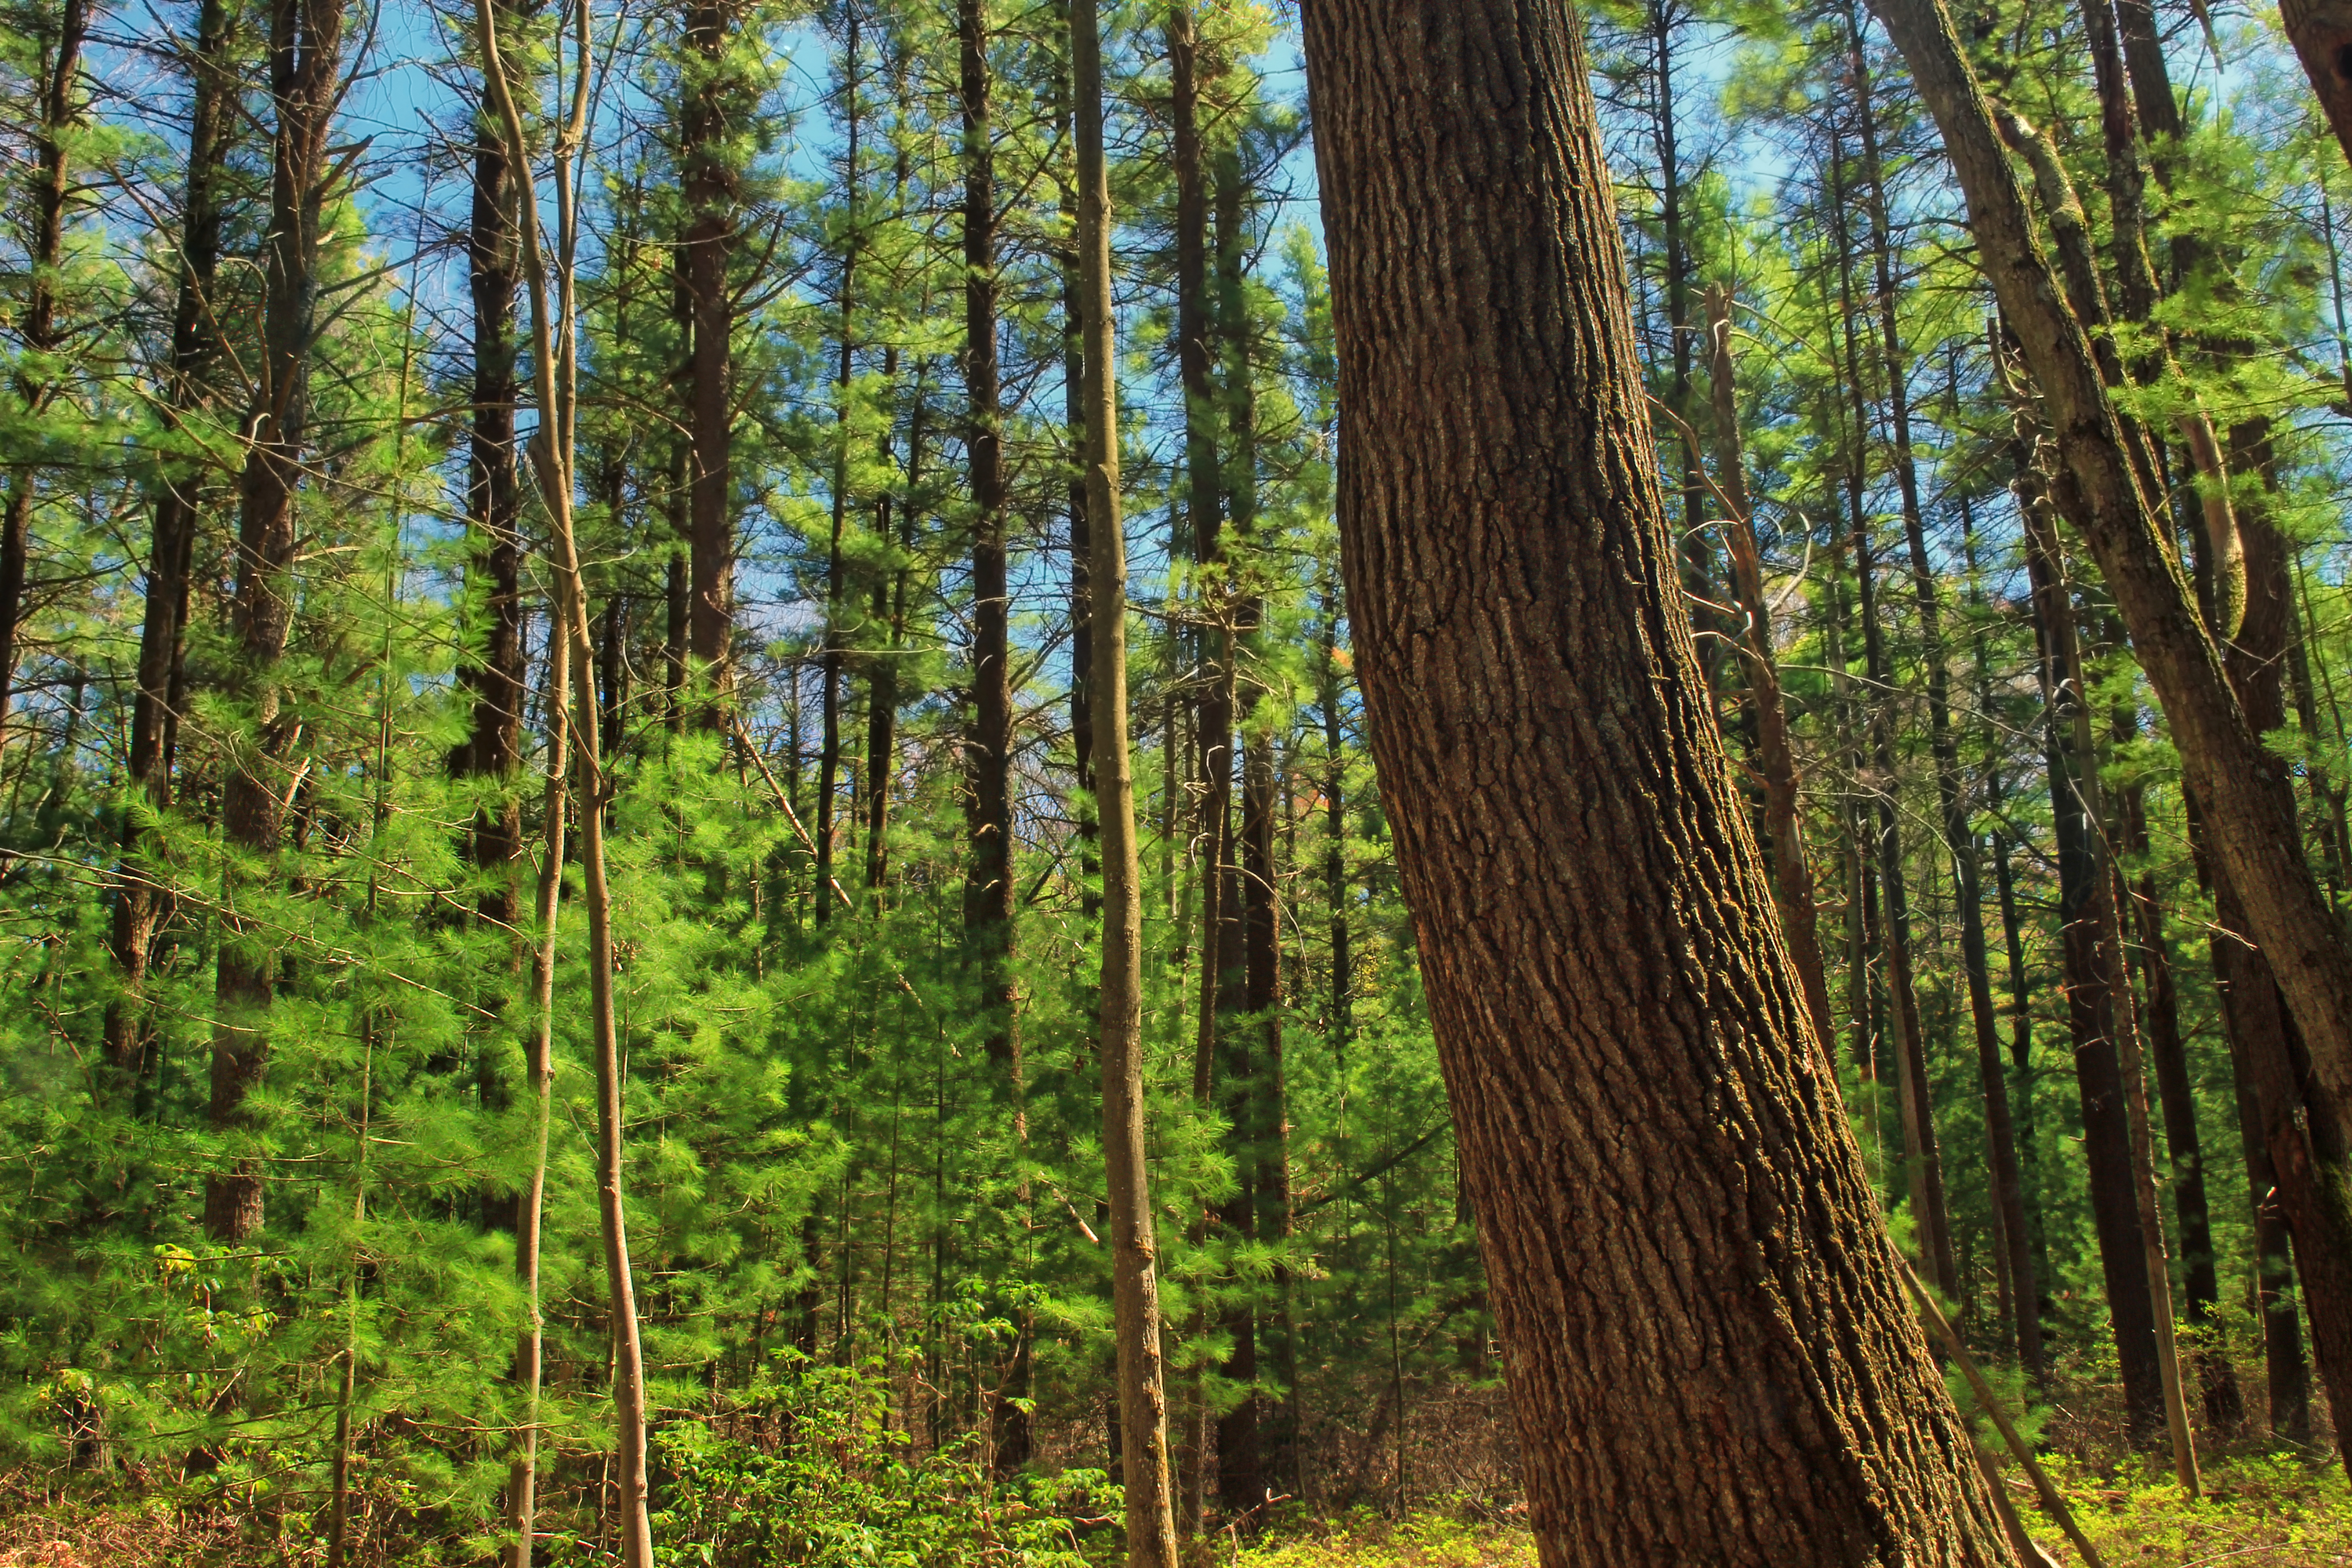
tree, nature, forest, wilderness, plant, trail, sunlight, spring, jungle, trees, creativecommons, coniferous, spruce, vegetation, rainforest, deciduous, wetland, palustrine, palustrineforest, whitepines, easternwhitepines, pinusstrobus, pennsylvania, centrecounty, baldeaglestateforest, pineswamp, grove, woodland, habitat, larch, ecosystem, biome, old growth forest, natural environment, geographical feature, woody plant, temperate broadleaf and mixed forest, temperate coniferous forest, land plant, riparian forest